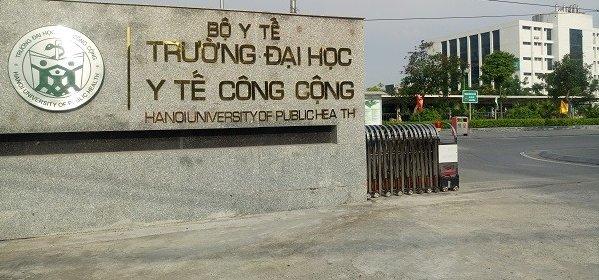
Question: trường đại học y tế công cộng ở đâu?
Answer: ở hà nội